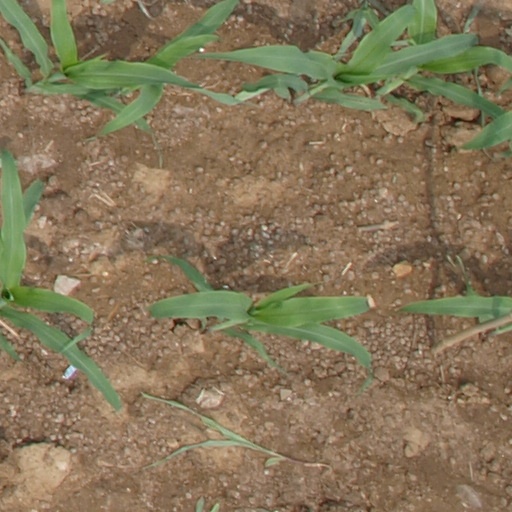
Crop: maize; corn